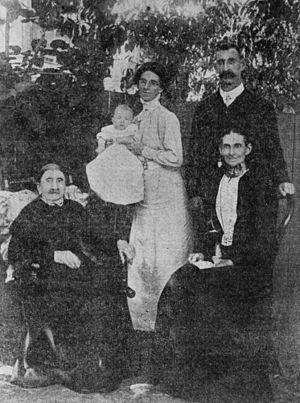
Un ancêtre est soit le père ou la mère, soit de façon récursive le père ou la mère d'un ancêtre, habituellement ascendants issus d'un même clan ou d'une même tribu.